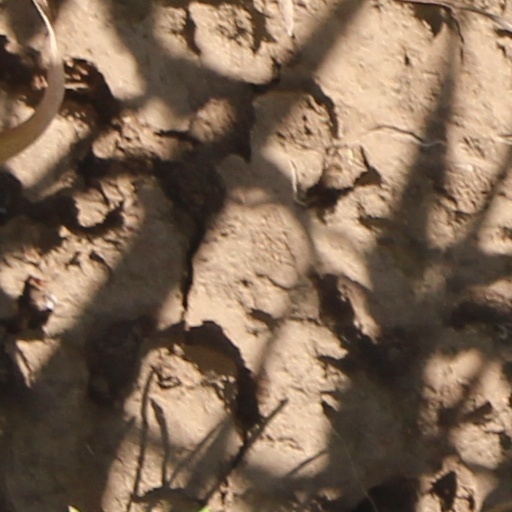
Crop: wheat